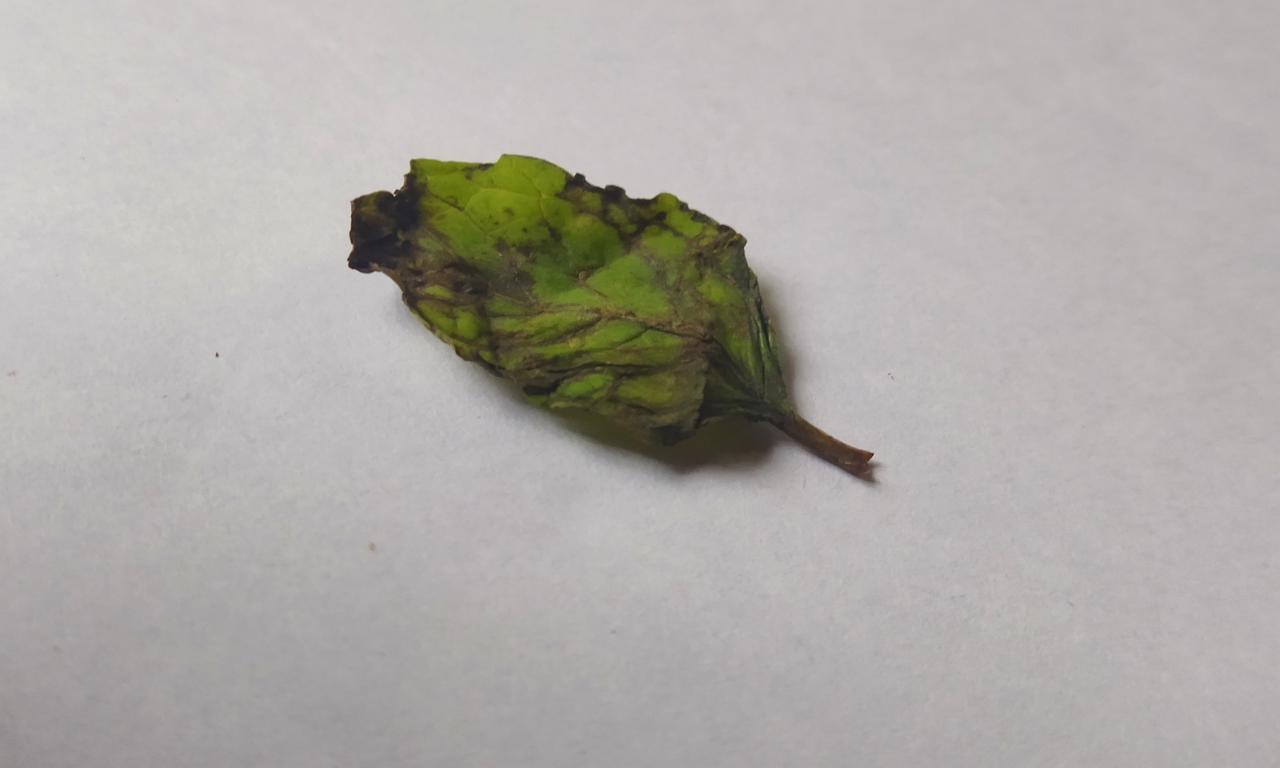
Label: Spoiled